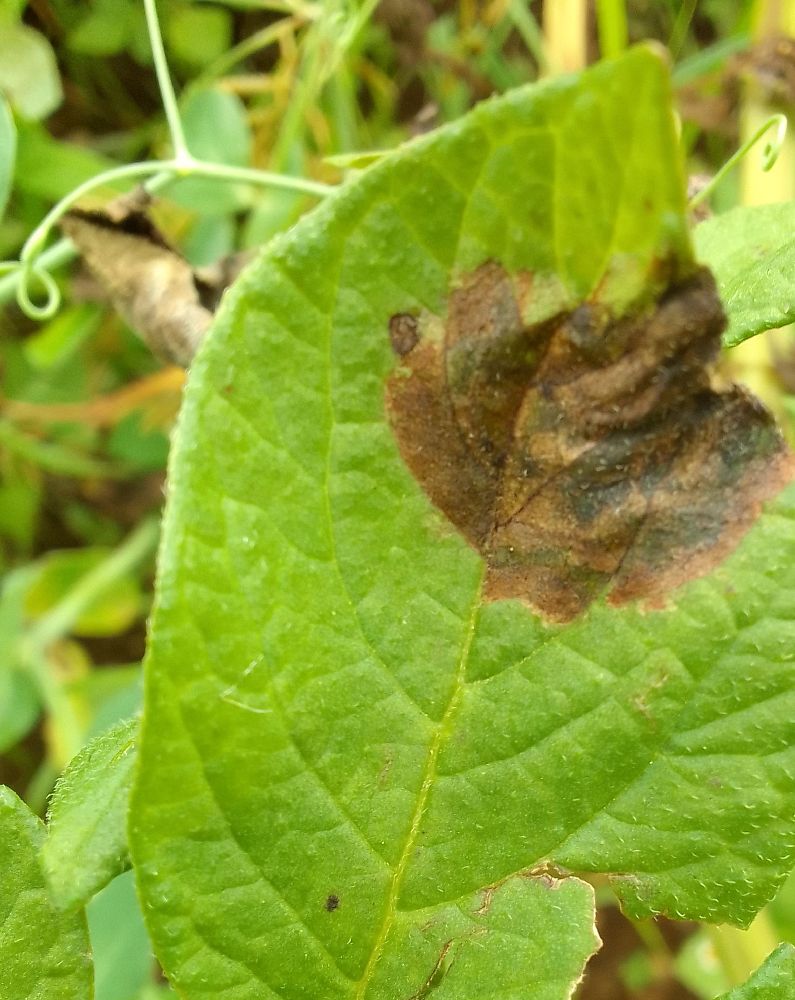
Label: Late blight